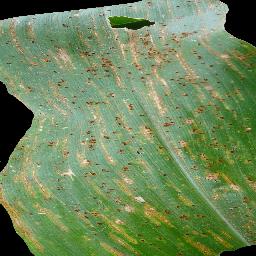
Label: Corn_(Maize)___Common_Rust